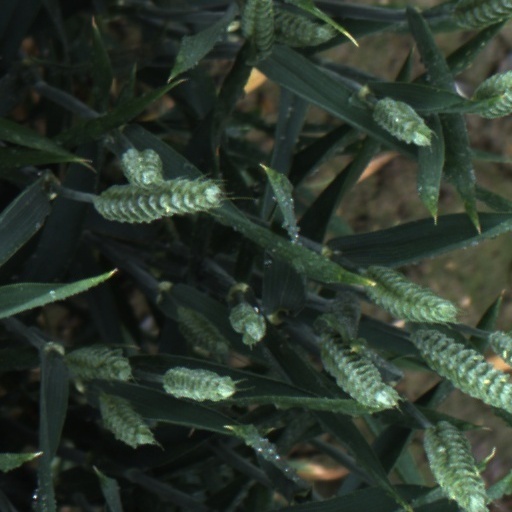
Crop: wheat